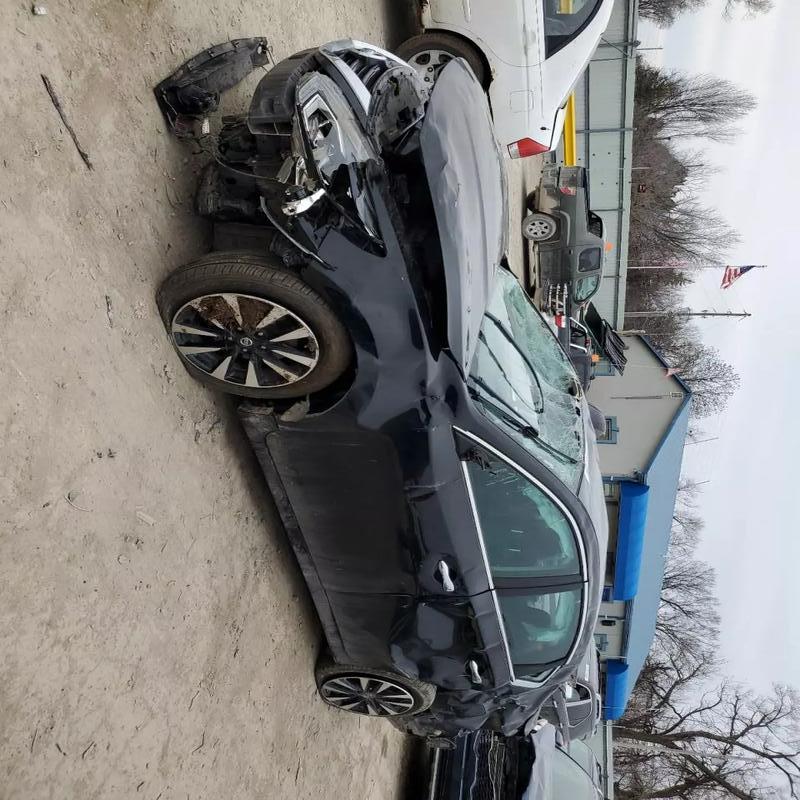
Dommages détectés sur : plaque d'immatriculation avant, pare-choc avant, feu avant gauche, capot, pare-brise avant, aile avant gauche, porte avant gauche, porte arrière droite, aile arrière droite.
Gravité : majeur